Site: brandenburg
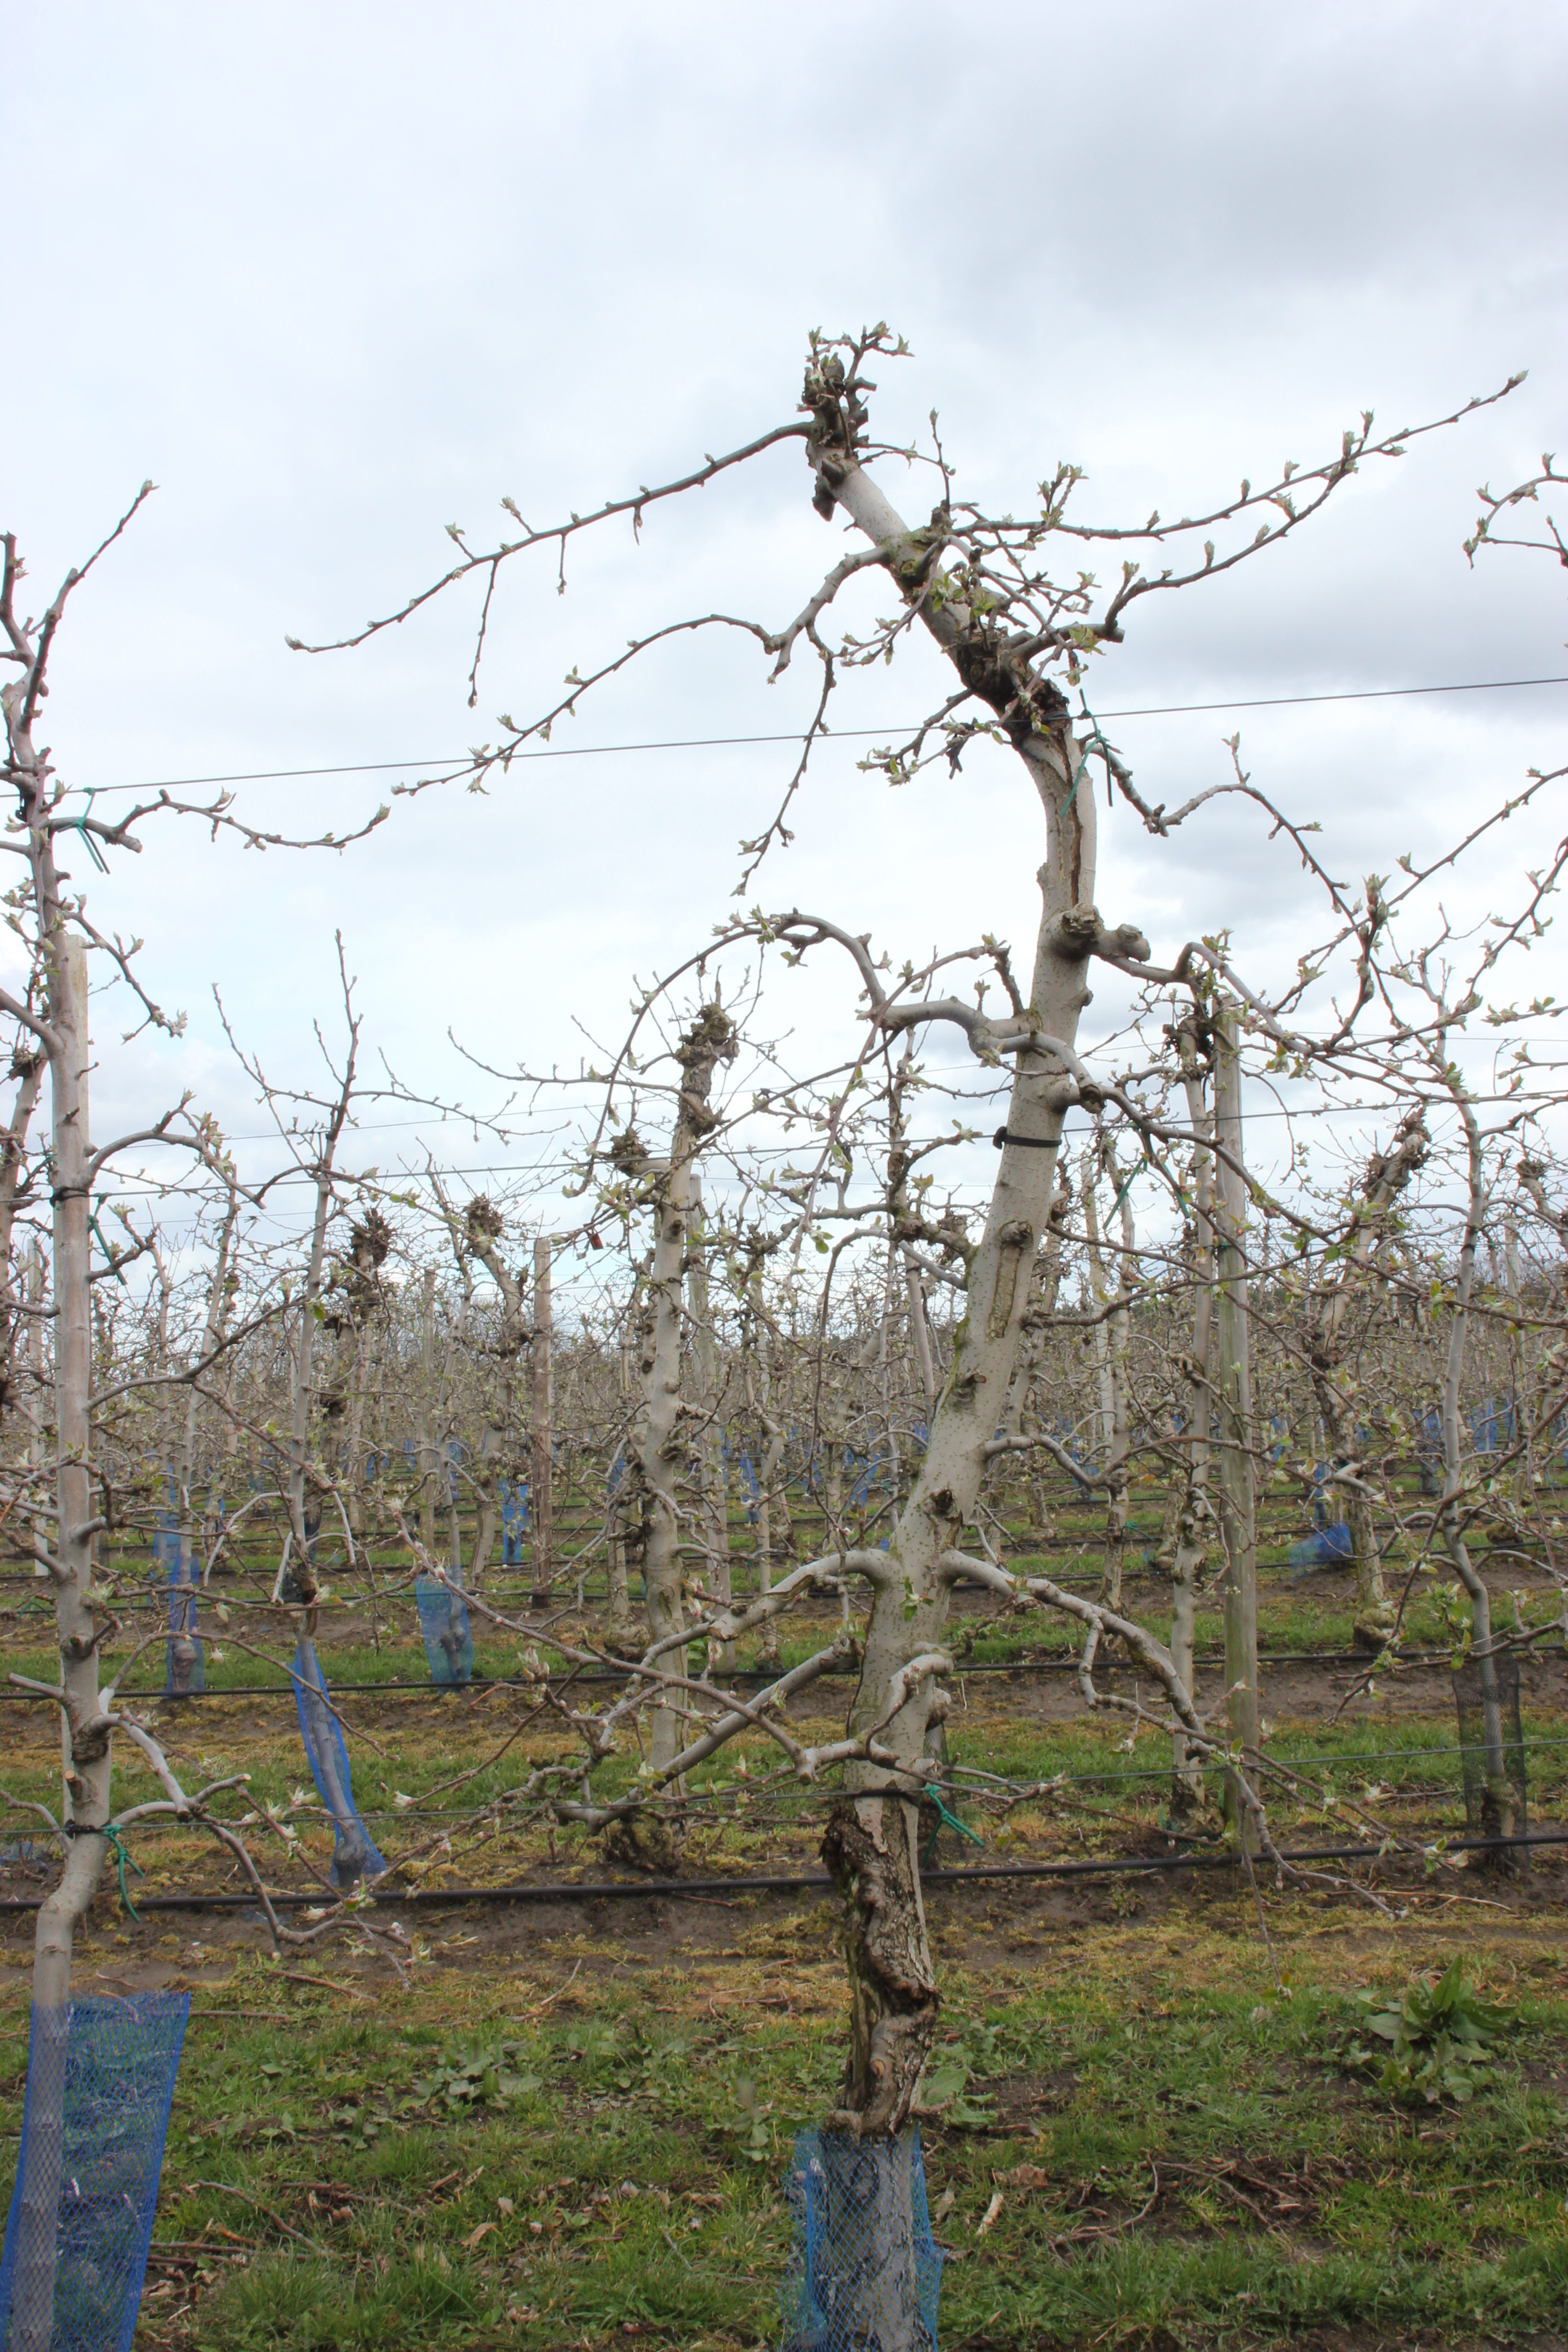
Growth stage (BBCH 55): Inflorescence emergence